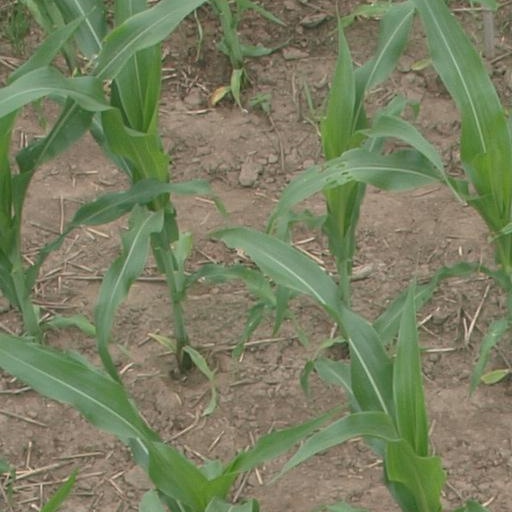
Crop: maize; corn